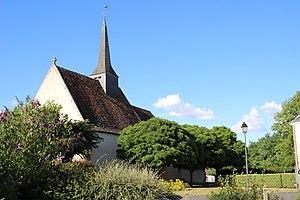
Morand est une commune française située dans le département d'Indre-et-Loire, en région Centre-Val de Loire.
La communauté de communes du Castelrenaudais est une communauté de communes française, située dans le département d'Indre-et-Loire et la région Centre-Val de Loire.